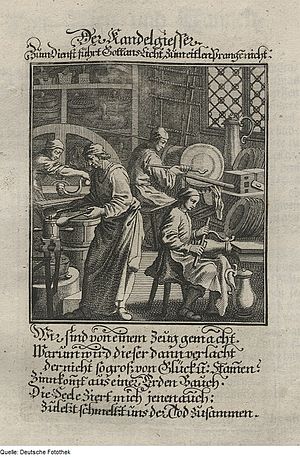
Kandestøber
Et kandestøberværksted, 1698
En kandestøber fremstiller ved støbning brugsgenstande, navnlig husgeråd, af de letsmeltelige hvide metallegeringer, fortrinsvis tinlegeringer.